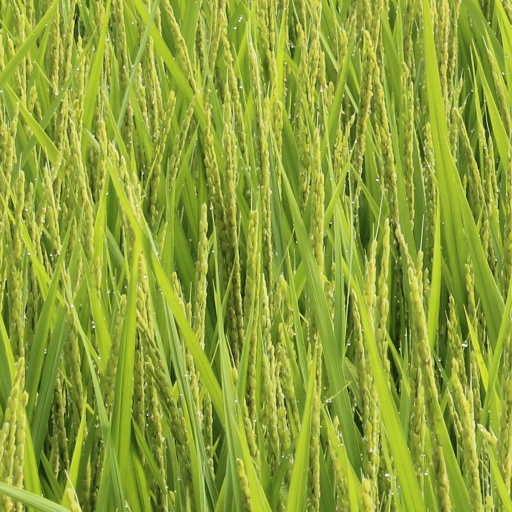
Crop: rice